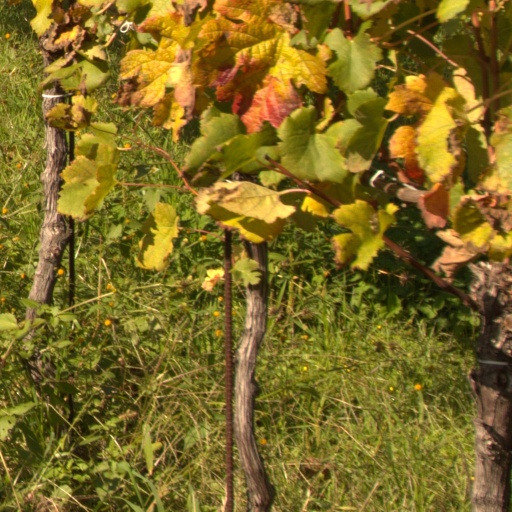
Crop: grape